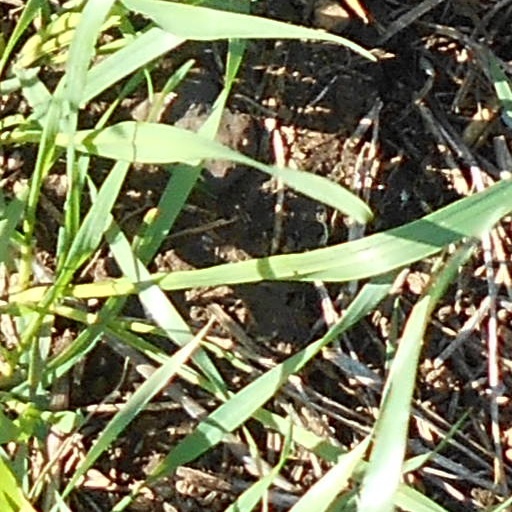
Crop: wheat